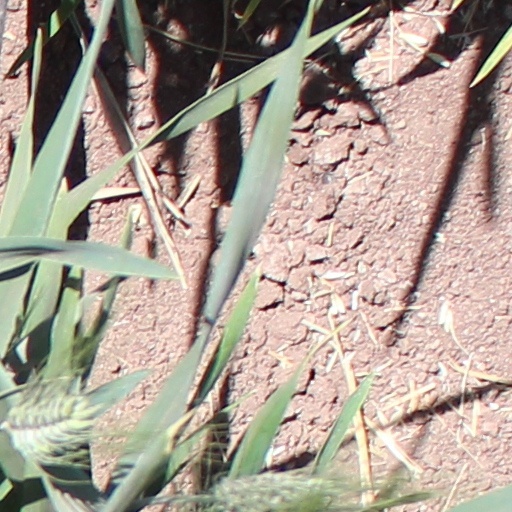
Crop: wheat